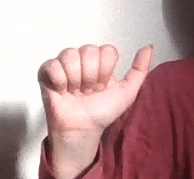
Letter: dhad